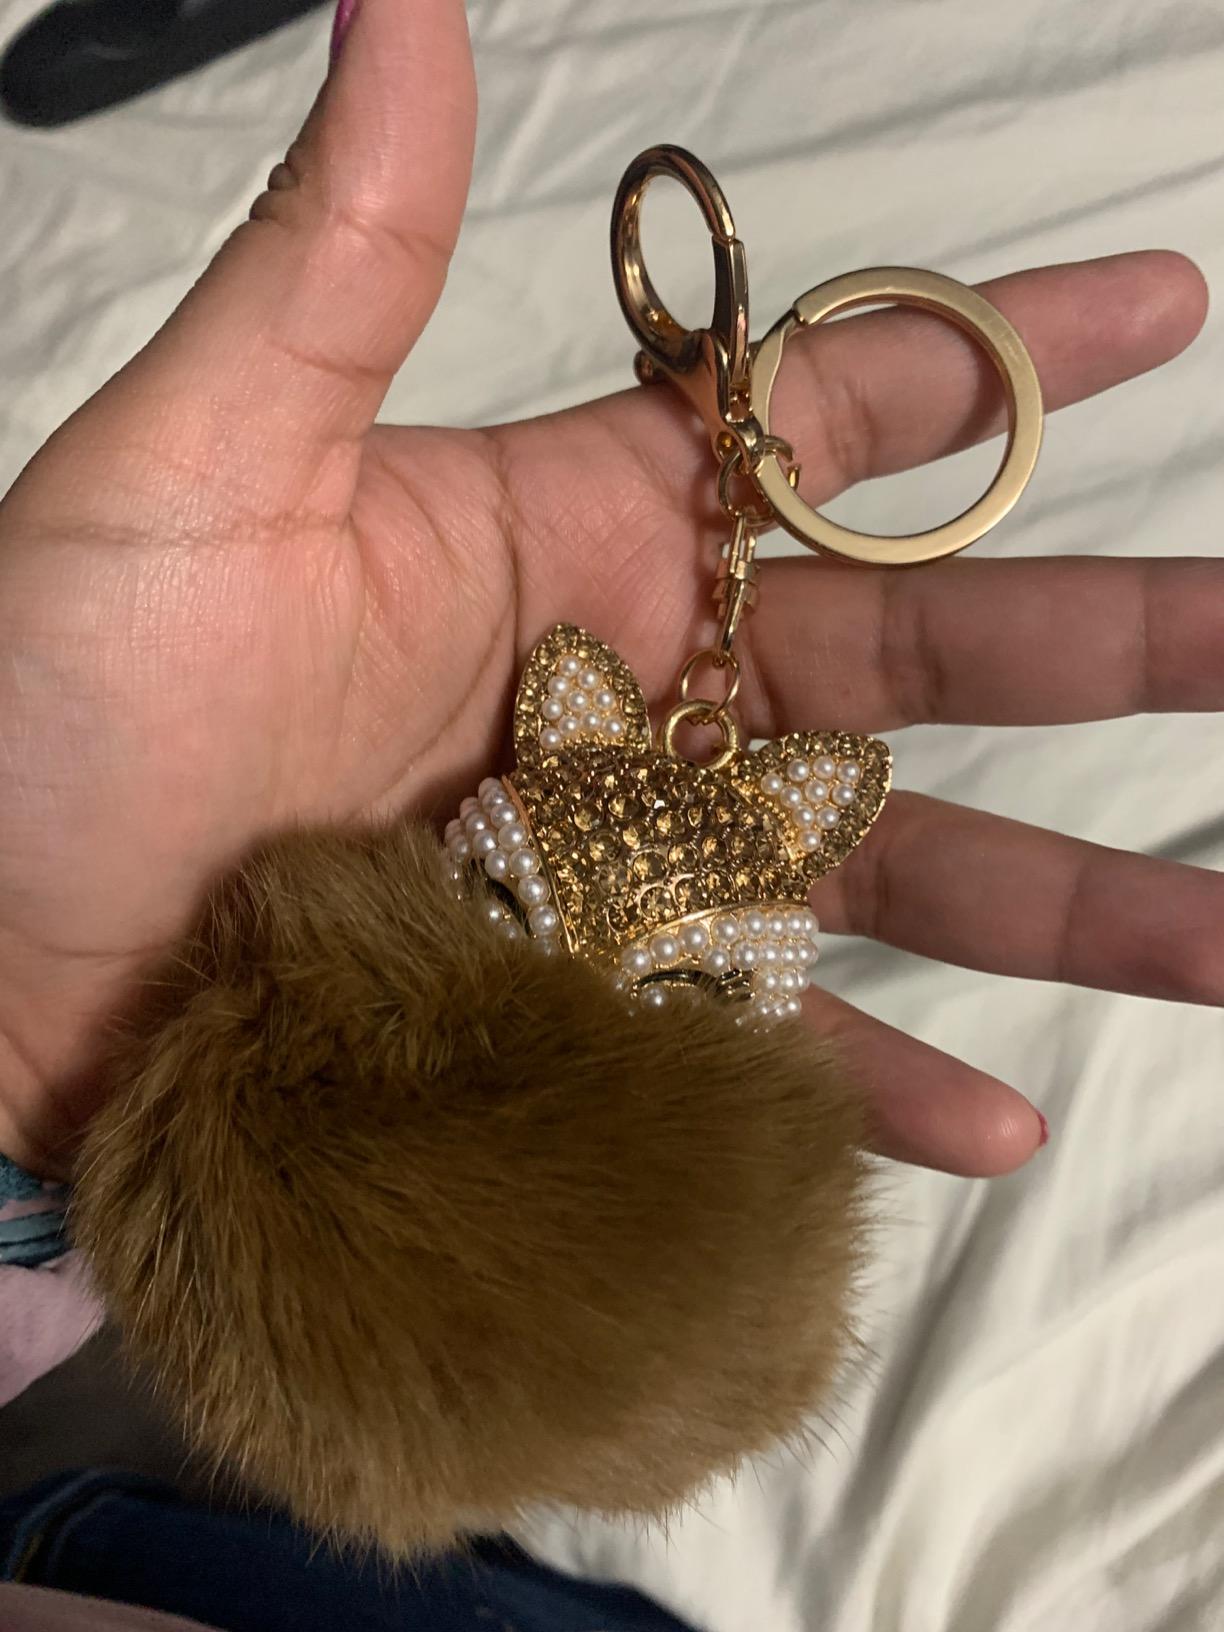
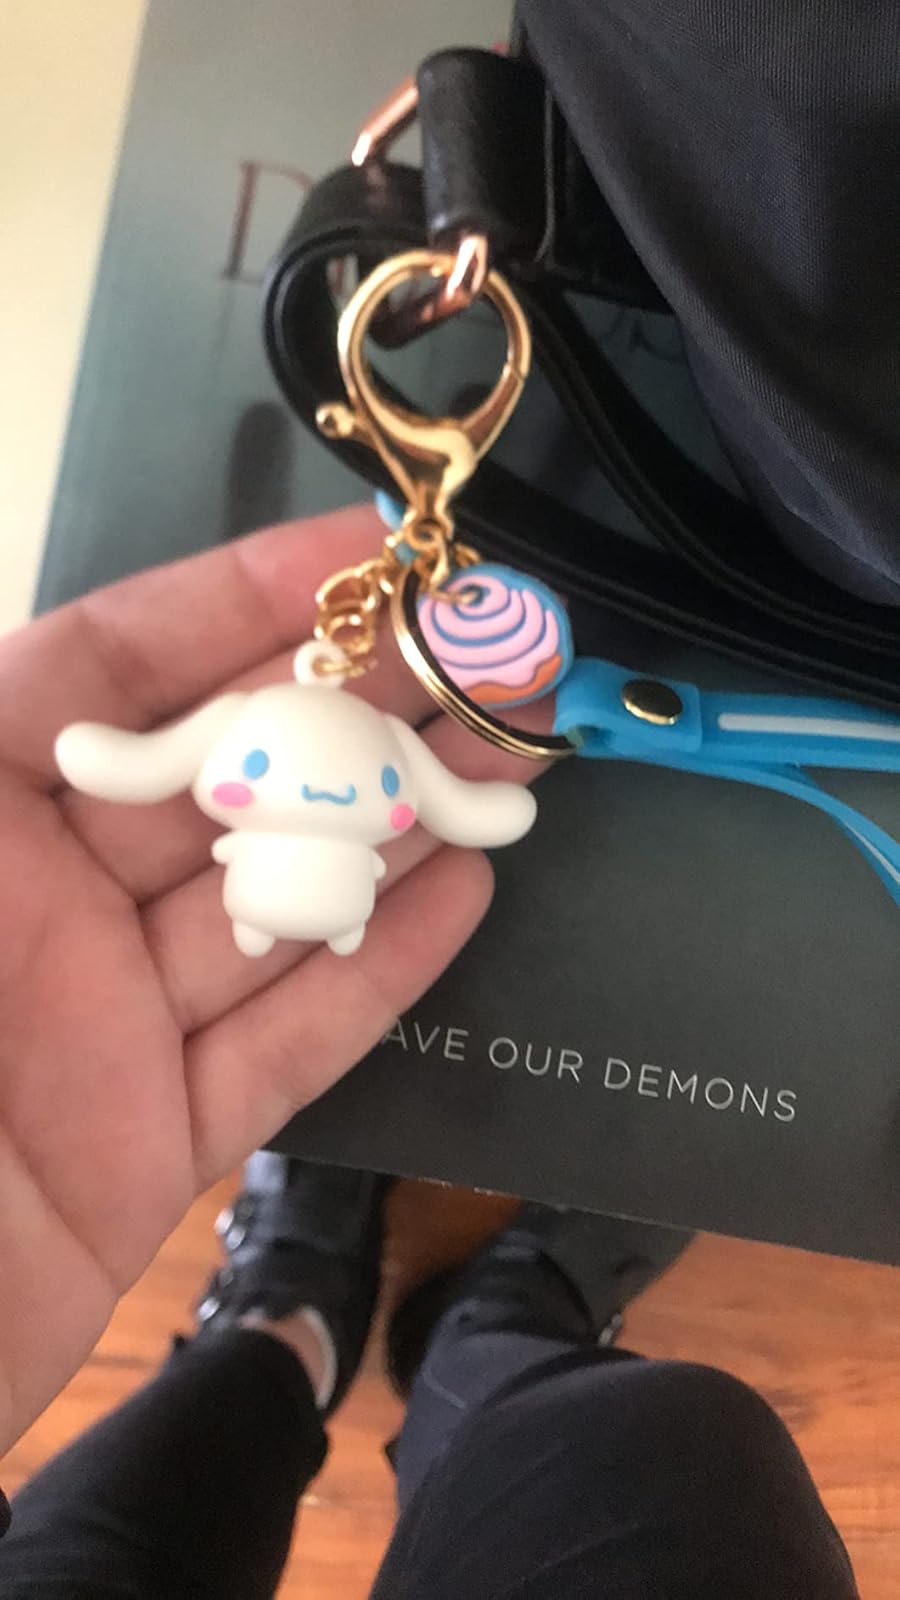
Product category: accessories_keychain
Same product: no